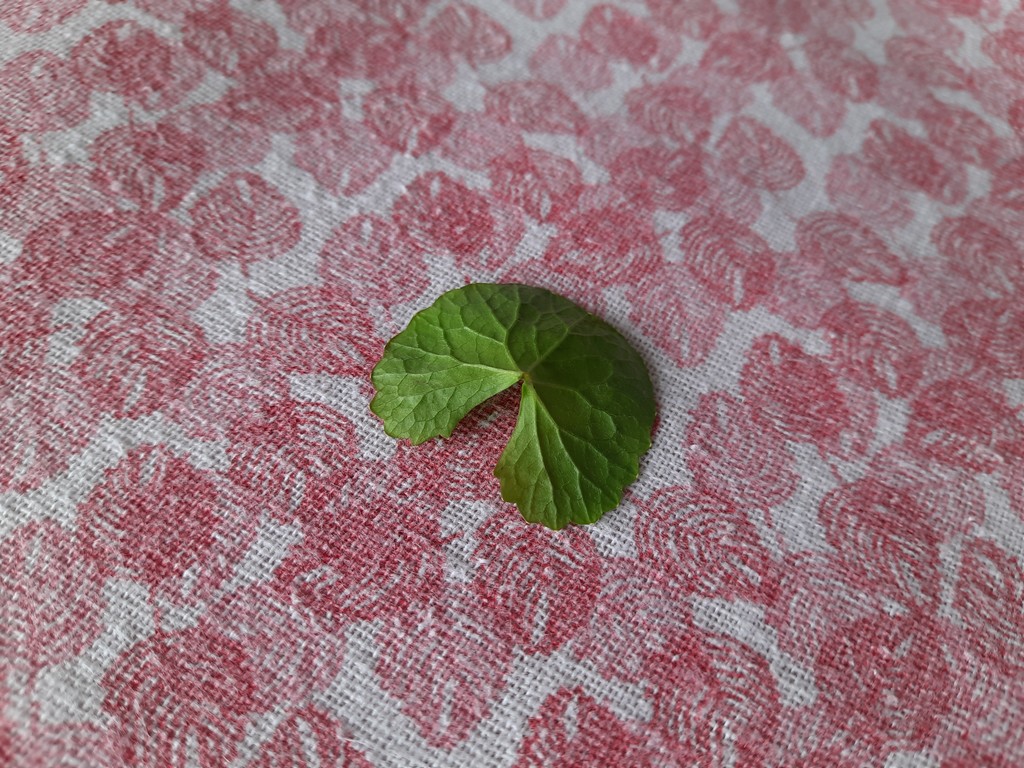
Label: Healthy